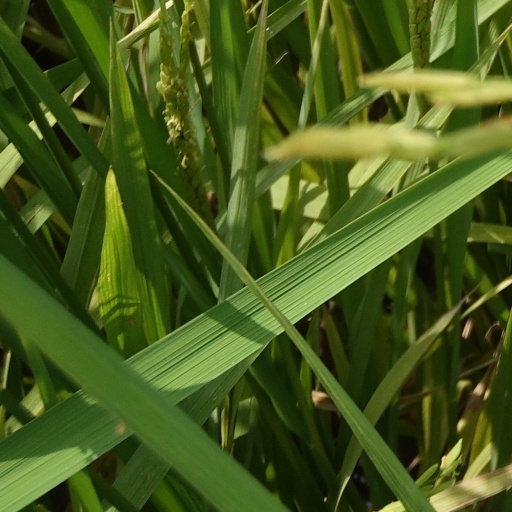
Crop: rice